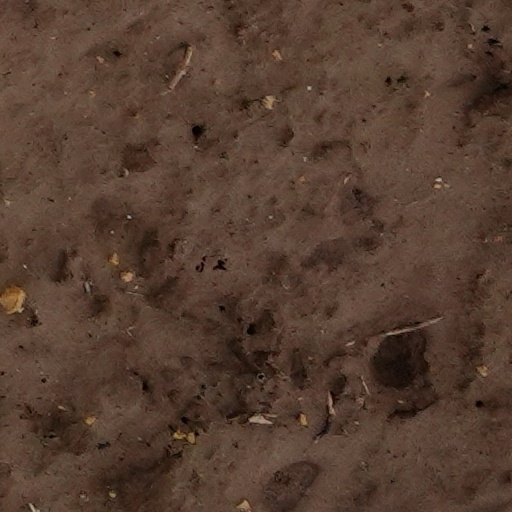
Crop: wheat